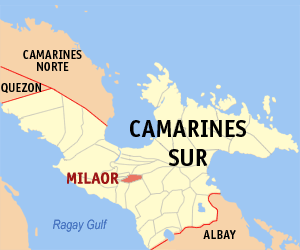
Milaor est une municipalité de la province de Camarines Sur, aux Philippines.